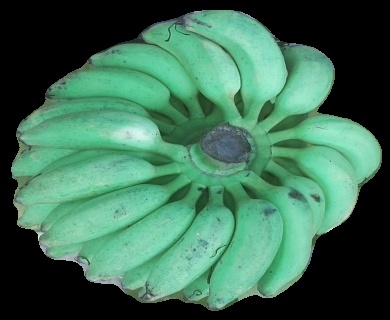
Variety: elakki-bale
Grade: grade2